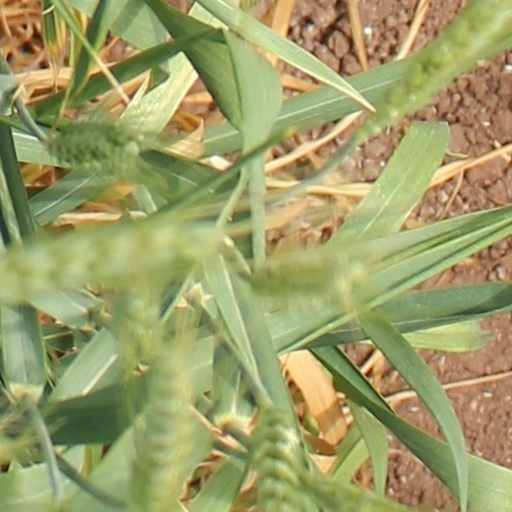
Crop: wheat